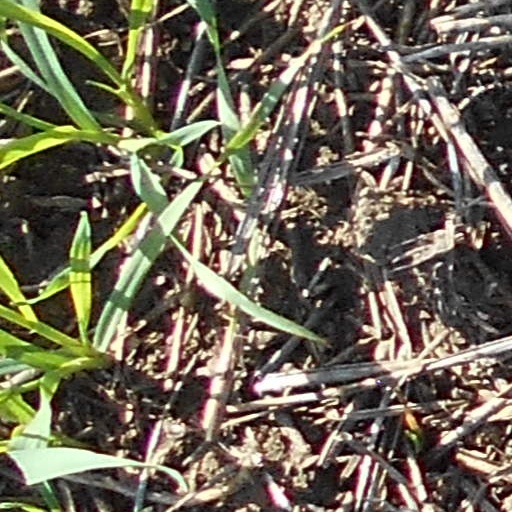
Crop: wheat